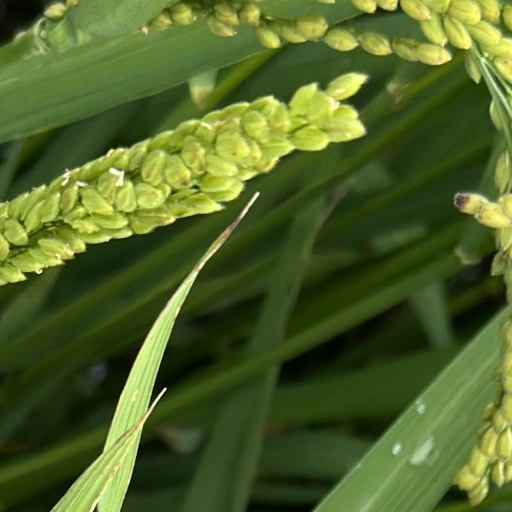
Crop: rice